August Winding

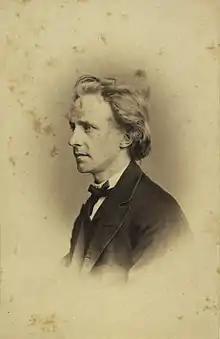
August Winding in 1865

August Winding (24 March 183516 June 1899) was a Danish pianist, teacher and composer.